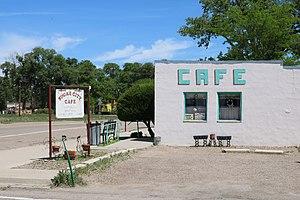
Sugar City est une ville américaine située dans le comté de Crowley dans le Colorado.